Gloria Dubner

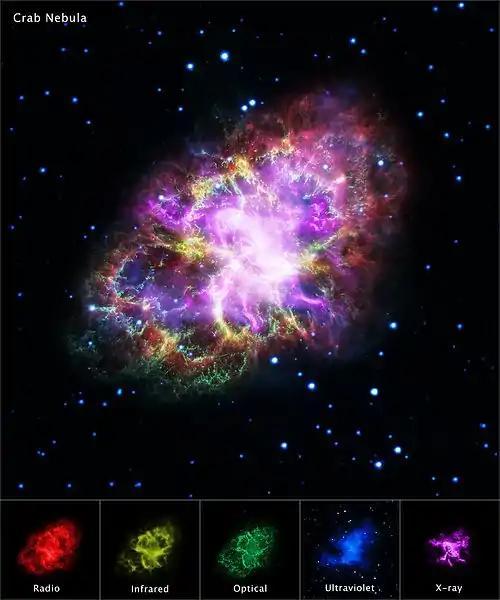
Image of the Crab Nebula generated by the collaboration led by Gloria Dubner.

Dubner has participated in a number of international collaborations to study galactic supernova remnants. For instance, in 1994, she and her American collaborators Frank Winkler and W. Miller Gross were awarded a National Science Foundation grant to image the expanding shell of gas left over after a star explodes using data collected from radio telescopes in the US and Argentina.